Phase noise

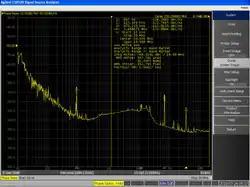
Phase noise measured by signal source analyzer (SSA). The SSA shows the positive part of the phase noise. In this picture there is a phase noise of the main carrier, 3 other signals and "noise hill".

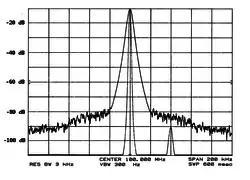
A weak signal disappears in the phase noise of the stronger signal

In signal processing, phase noise is the frequency-domain representation of random fluctuations in the phase of a waveform, corresponding to time-domain deviations from perfect periodicity (jitter). Generally speaking, radio-frequency engineers speak of the phase noise of an oscillator, whereas digital-system engineers work with the jitter of a clock.